Complete Unknown

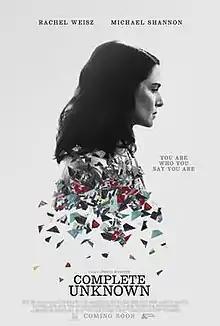
Theatrical release poster

Complete Unknown is a 2016 drama mystery thriller film, directed by Joshua Marston, from a screenplay by Marston and Julian Sheppard. It stars Rachel Weisz, Michael Shannon, Kathy Bates and Danny Glover. It had its world premiere at the Sundance Film Festival on January 25, 2016. The film was released on August 26, 2016, by Amazon Studios and IFC Films.